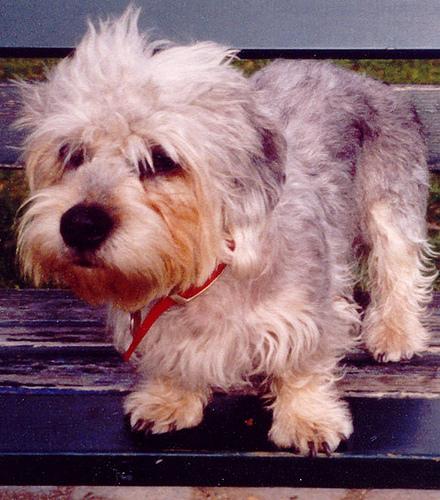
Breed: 211-n000052-Dandie_Dinmont